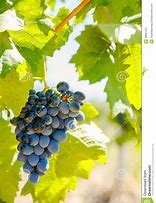
Label: grape